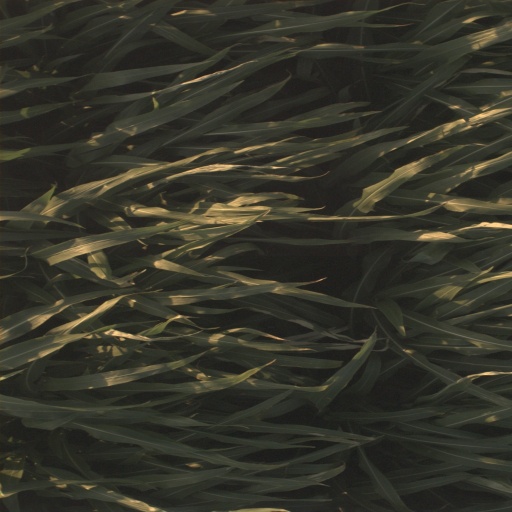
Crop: sorghum